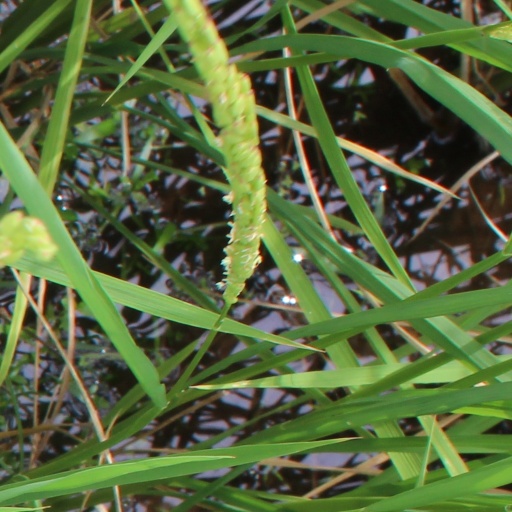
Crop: rice